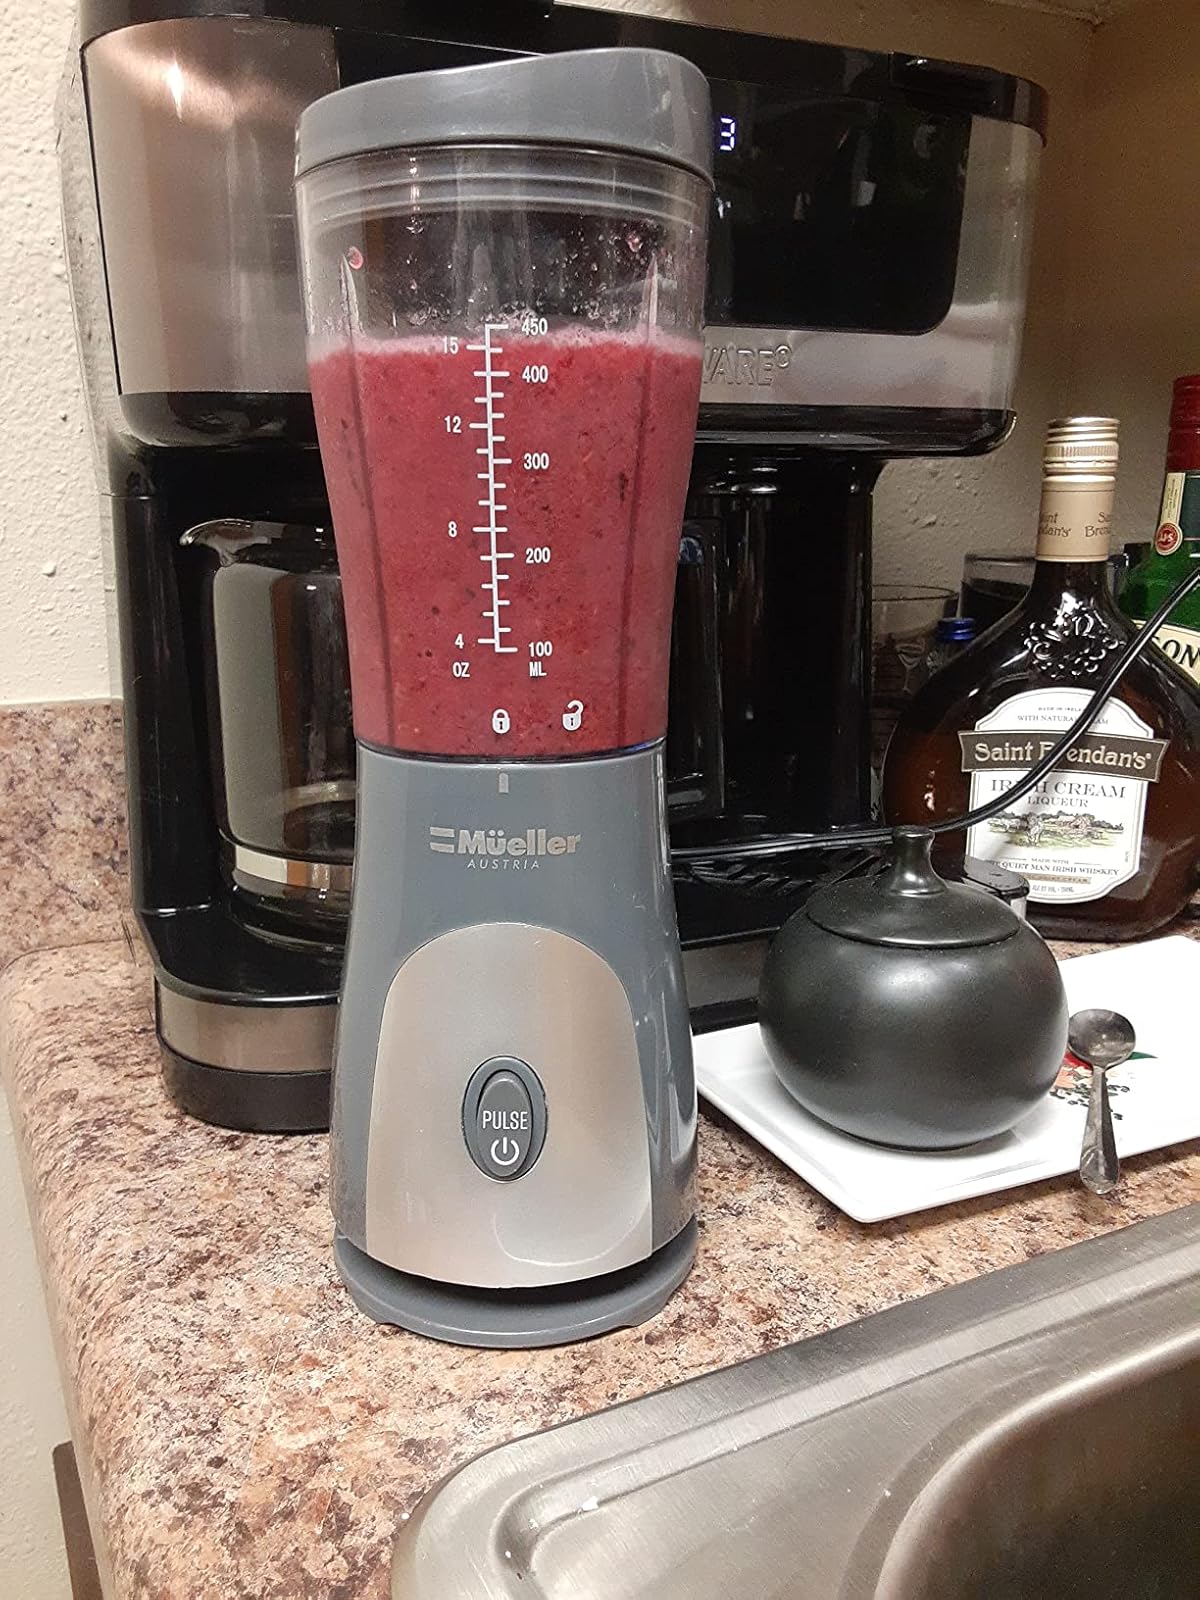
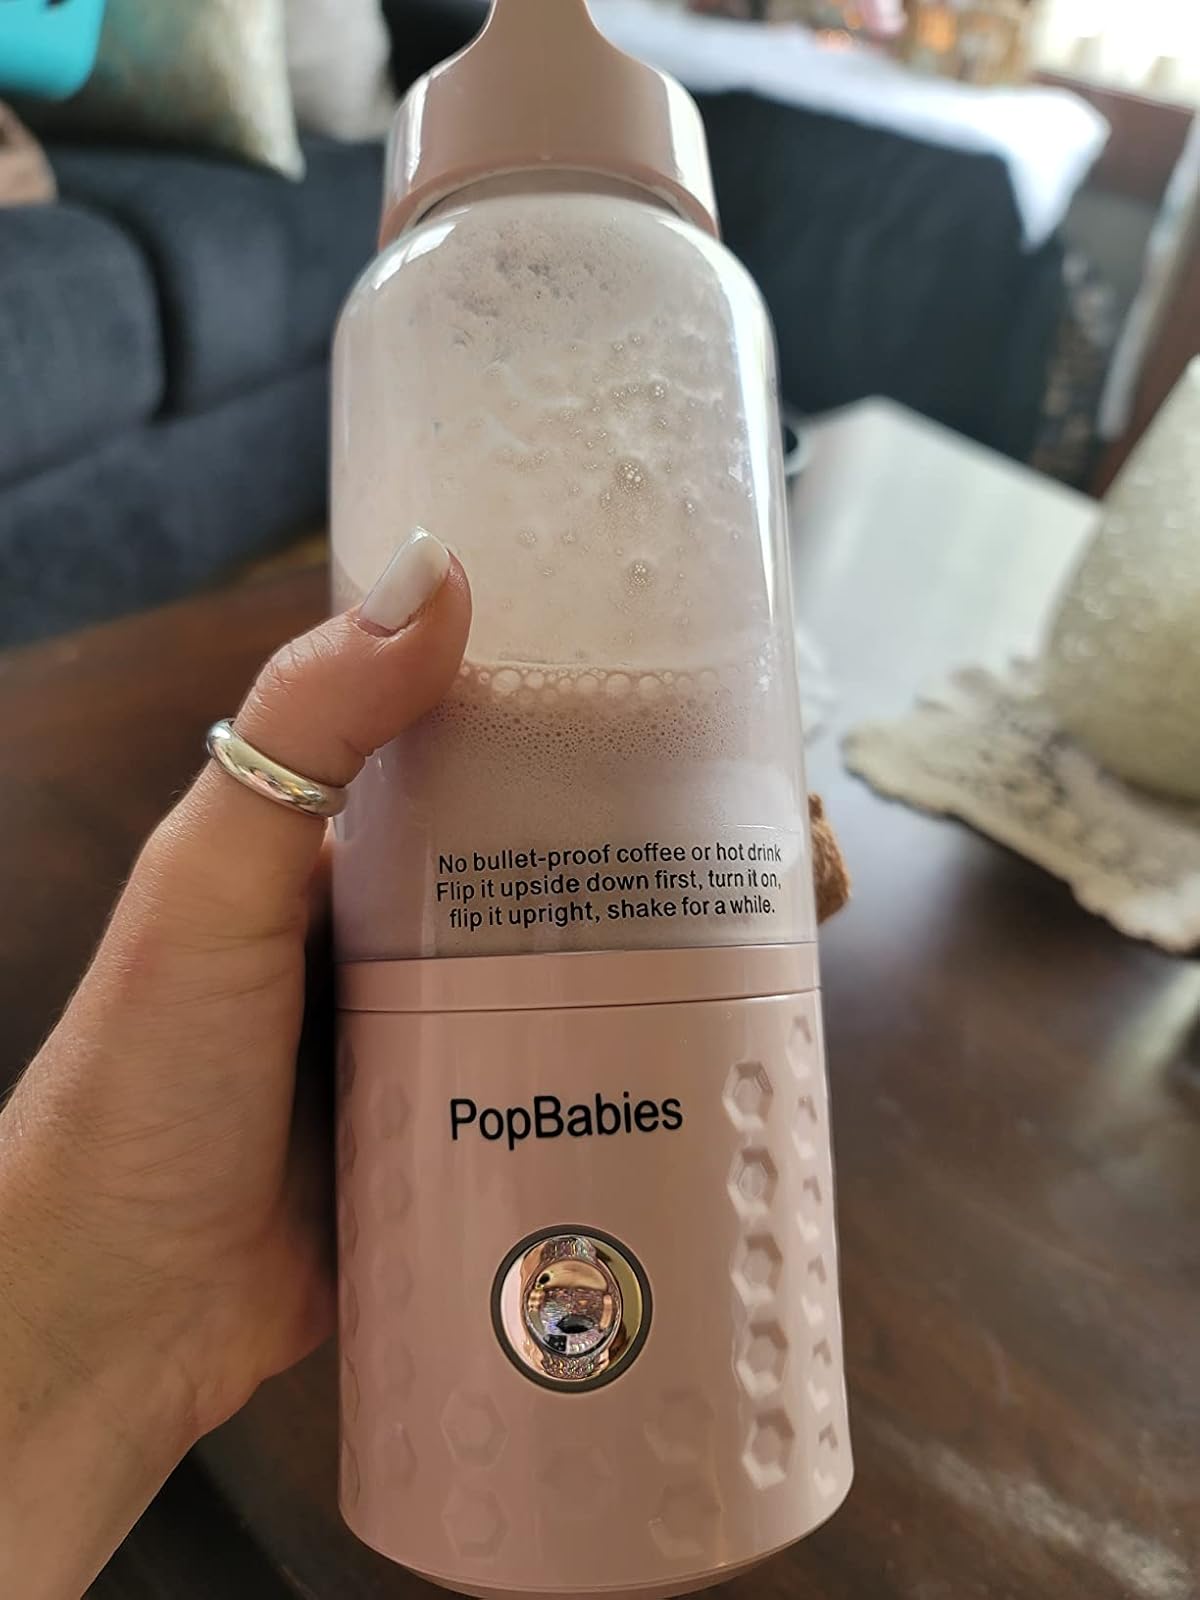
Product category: items_blender
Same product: no